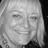
Emotion: happy